The Tale of Igor's Campaign

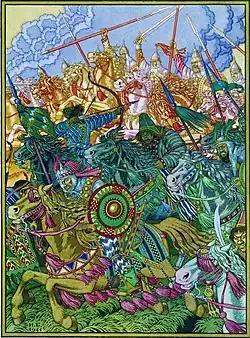
Soviet Russian artist Ivan Bilibin's illustration to the tale, 1941

The problem of the national text became more politicized during the years of the Soviet Union. Any attempts to question the authenticity of "Slovo" (for example, by the French Slavist André Mazon or by the Russian historian Alexander Zimin) were condemned. Government officials also repressed and condemned non-standard interpretations based on Turkic lexis, such as was proposed by Olzhas Suleimenov (who considered "Igor's Tale" to be an authentic text). Mazon's and Zimin's views were opposed, for example, by Roman Jakobson.